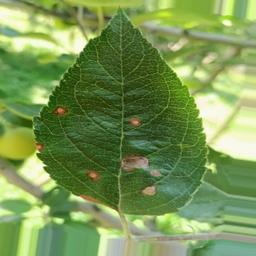
Label: Alternaria